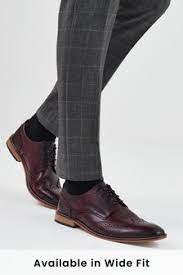
Label: Brogue